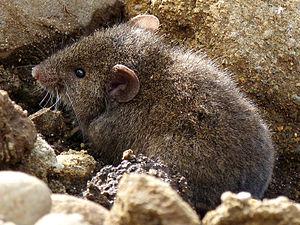
Abrothrix est un genre de petits rongeurs originaires d'Amérique.